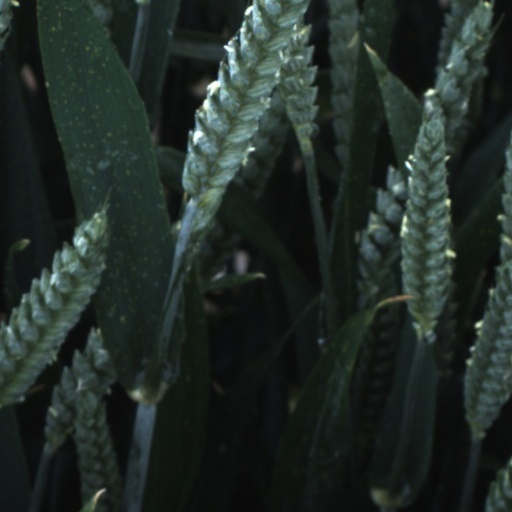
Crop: wheat